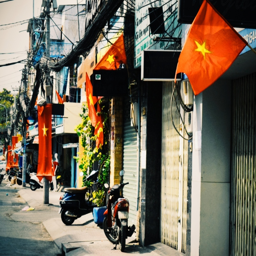
flags lining the streets in celebration for holiday .